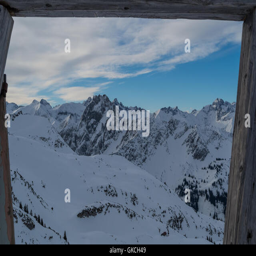
view through ancient door in the mountains in winter